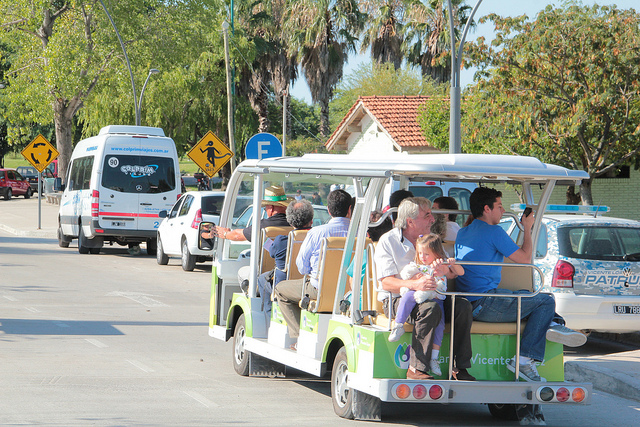
A group of people are on a little tram type bus.

People on a tour bus enjoying a tour.

A group of people riding around in a tour bus.